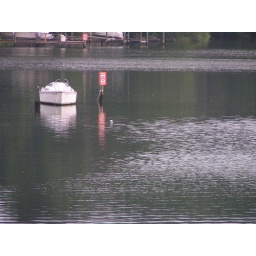
'The other side of the bridge' The mast was removed for this poor little sailboat to get under the bridge